Sherron Collins

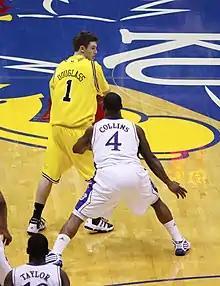
Collins guards Stu Douglass of Michigan.

Collins was the top returning scorer for the 2008–09 Kansas Jayhawks men's basketball team his junior year; every starter from the previous year's National Championship team graduated or departed for the NBA. Collins was on the early season Top 50 watchlist for the Naismith Award. He was also selected as being among the 17 Bob Cousy Award finalists, the Top 30 midseason Wooden Award candidates, the Top 30 midseason Naismith Award candidates and the Top 15 Oscar Robertson Trophy candidates. The team captain and vocal leader of the team, Collins was awarded the team's Danny Manning MVP award with Cole Aldrich following the season. Collins led the 2008–09 Jayhawks in points, minutes, assists and free-throw percentage. He led the team in scoring in 27 games, including the final 10 of the season. In the Big 12, he ranked third in scoring and fourth in assists. Collins made 35 consecutive free-throws over an eight-game span from January 10 – February 2 to set KU's all-time record. Over the course of the season he was named Big 12 Player of the Week three times. He was a unanimous selection to the 2008–09 Big 12 All-conference first team. He was a second-team 2009 NCAA Men's Basketball All-American by the United States Basketball Writers Association (USBW) and the National Association of Basketball Coaches (NABC) and was a third-team All America selection by the Associated Press and "The Sporting News". On Monday, April 13, Collins announced that he would return to KU for his senior season.